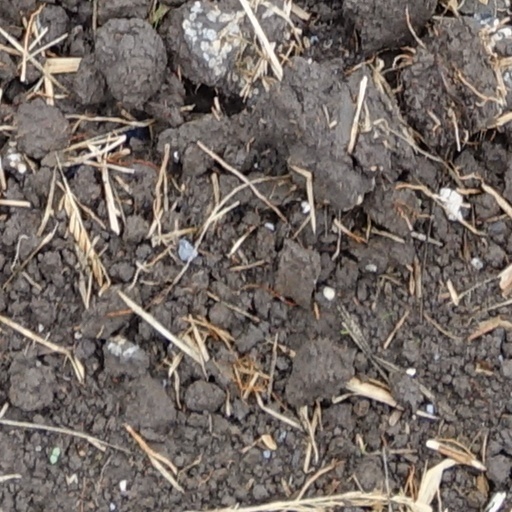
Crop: wheat